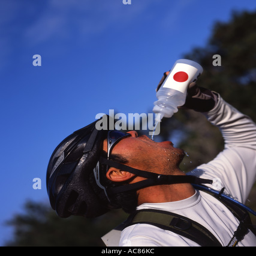
mountain biker takes a drink from his water bottle